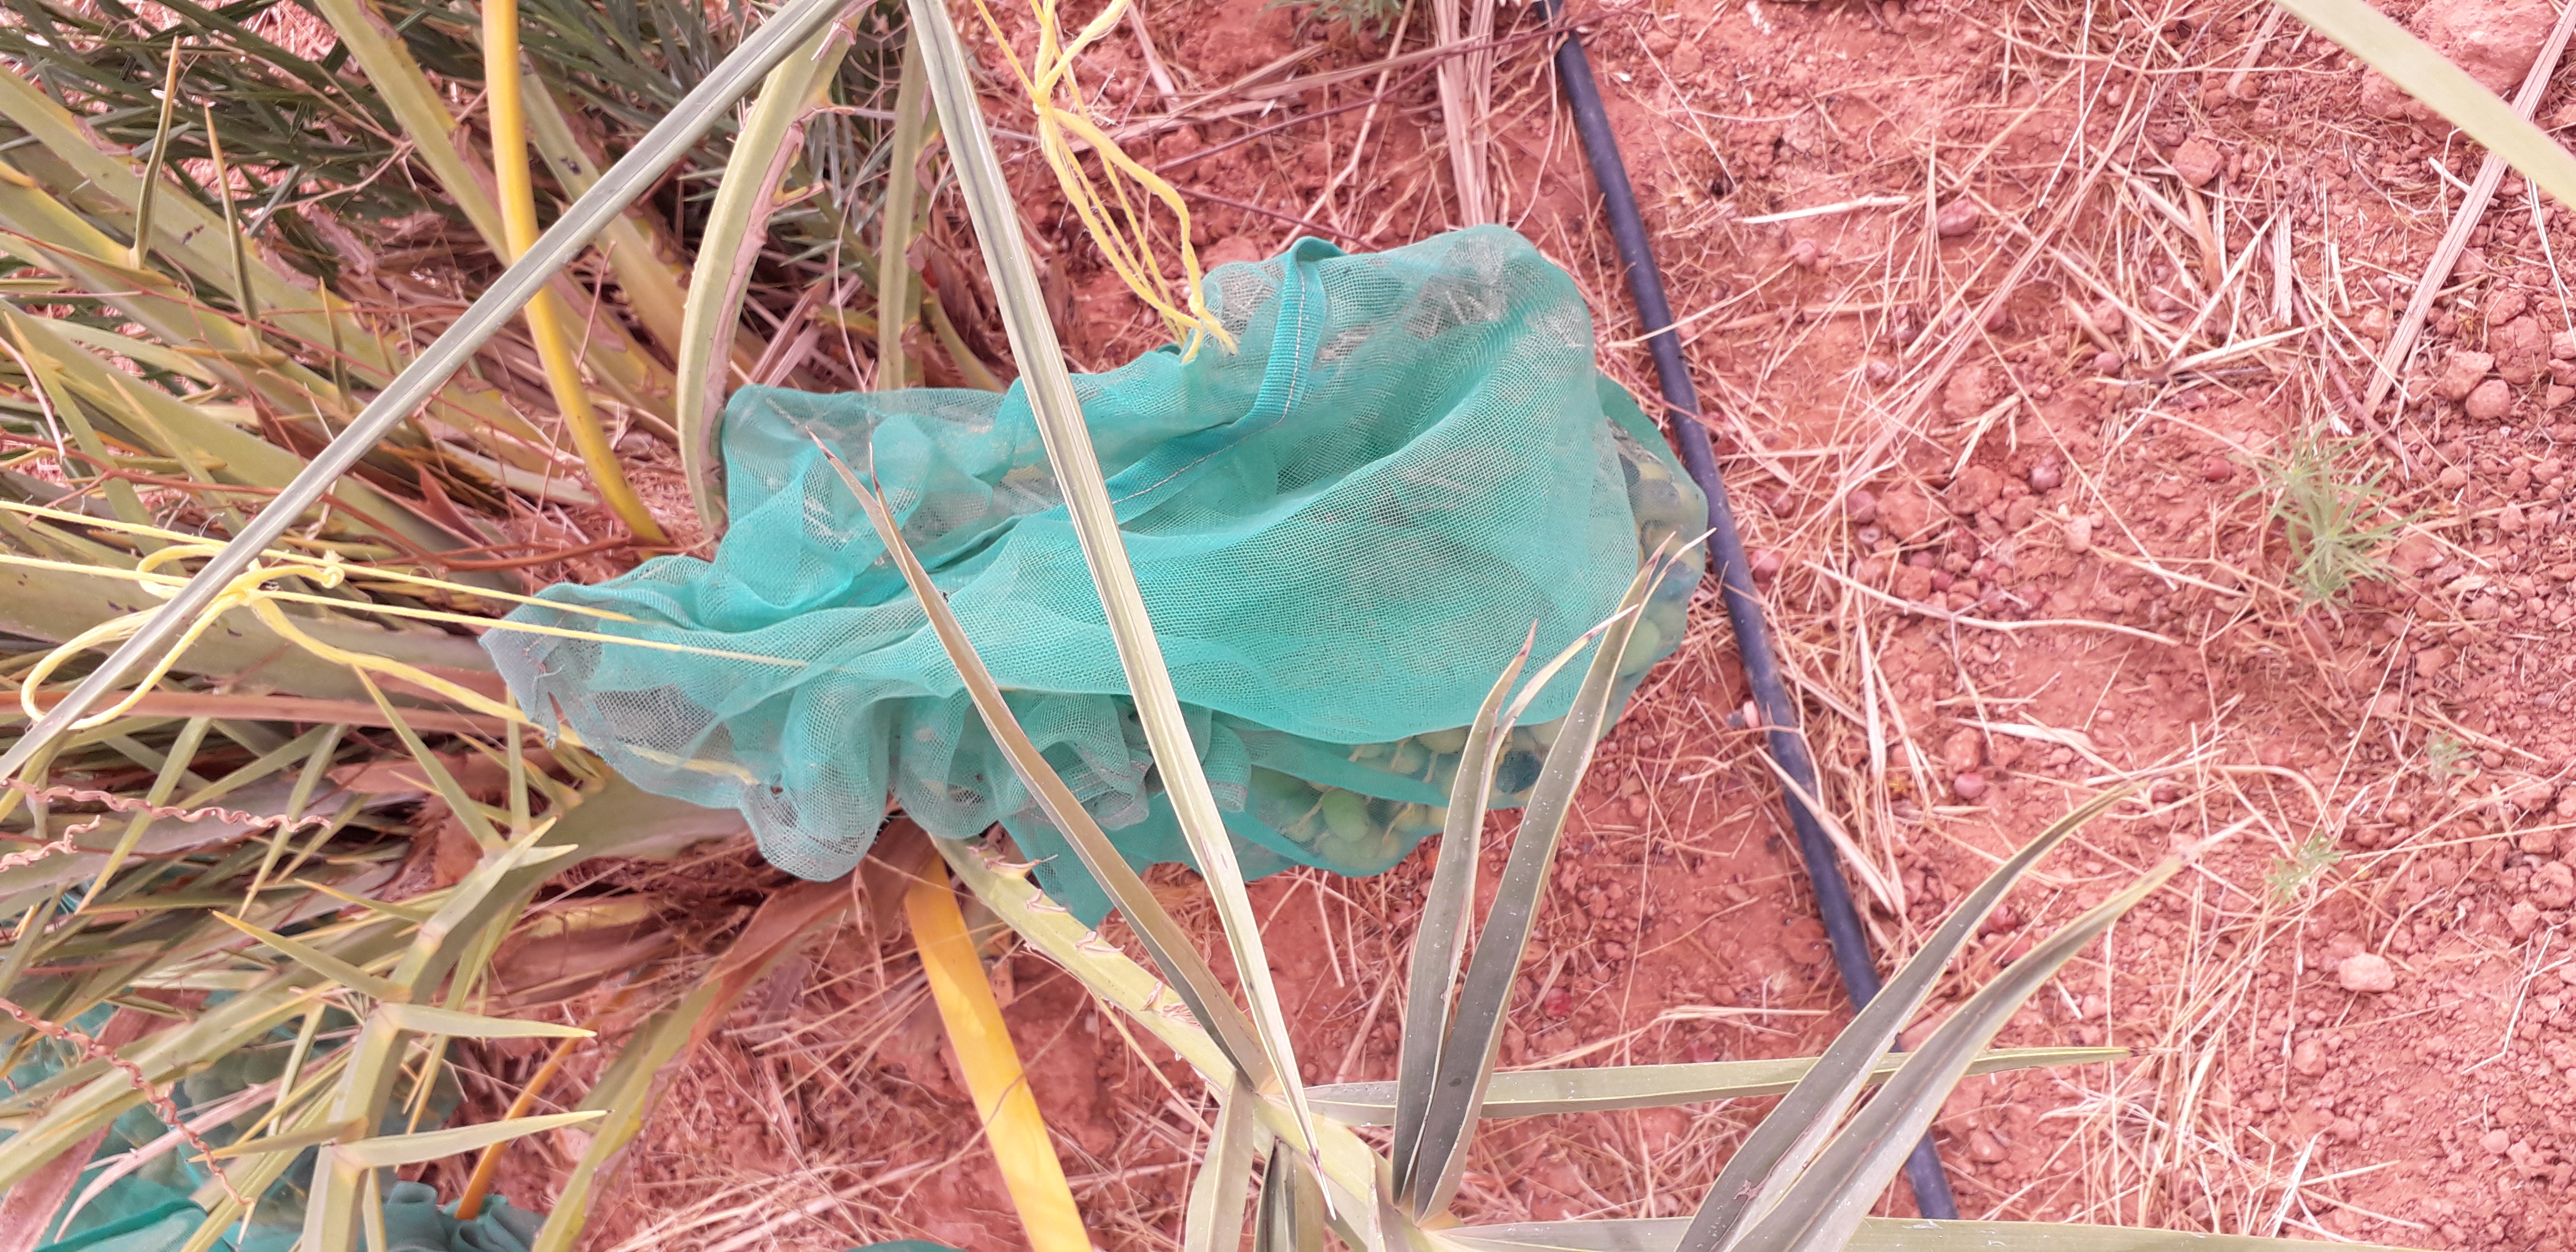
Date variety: kholt